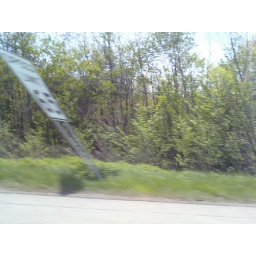
Driving down the road with my camera phone this is a speed limit sign in motion.